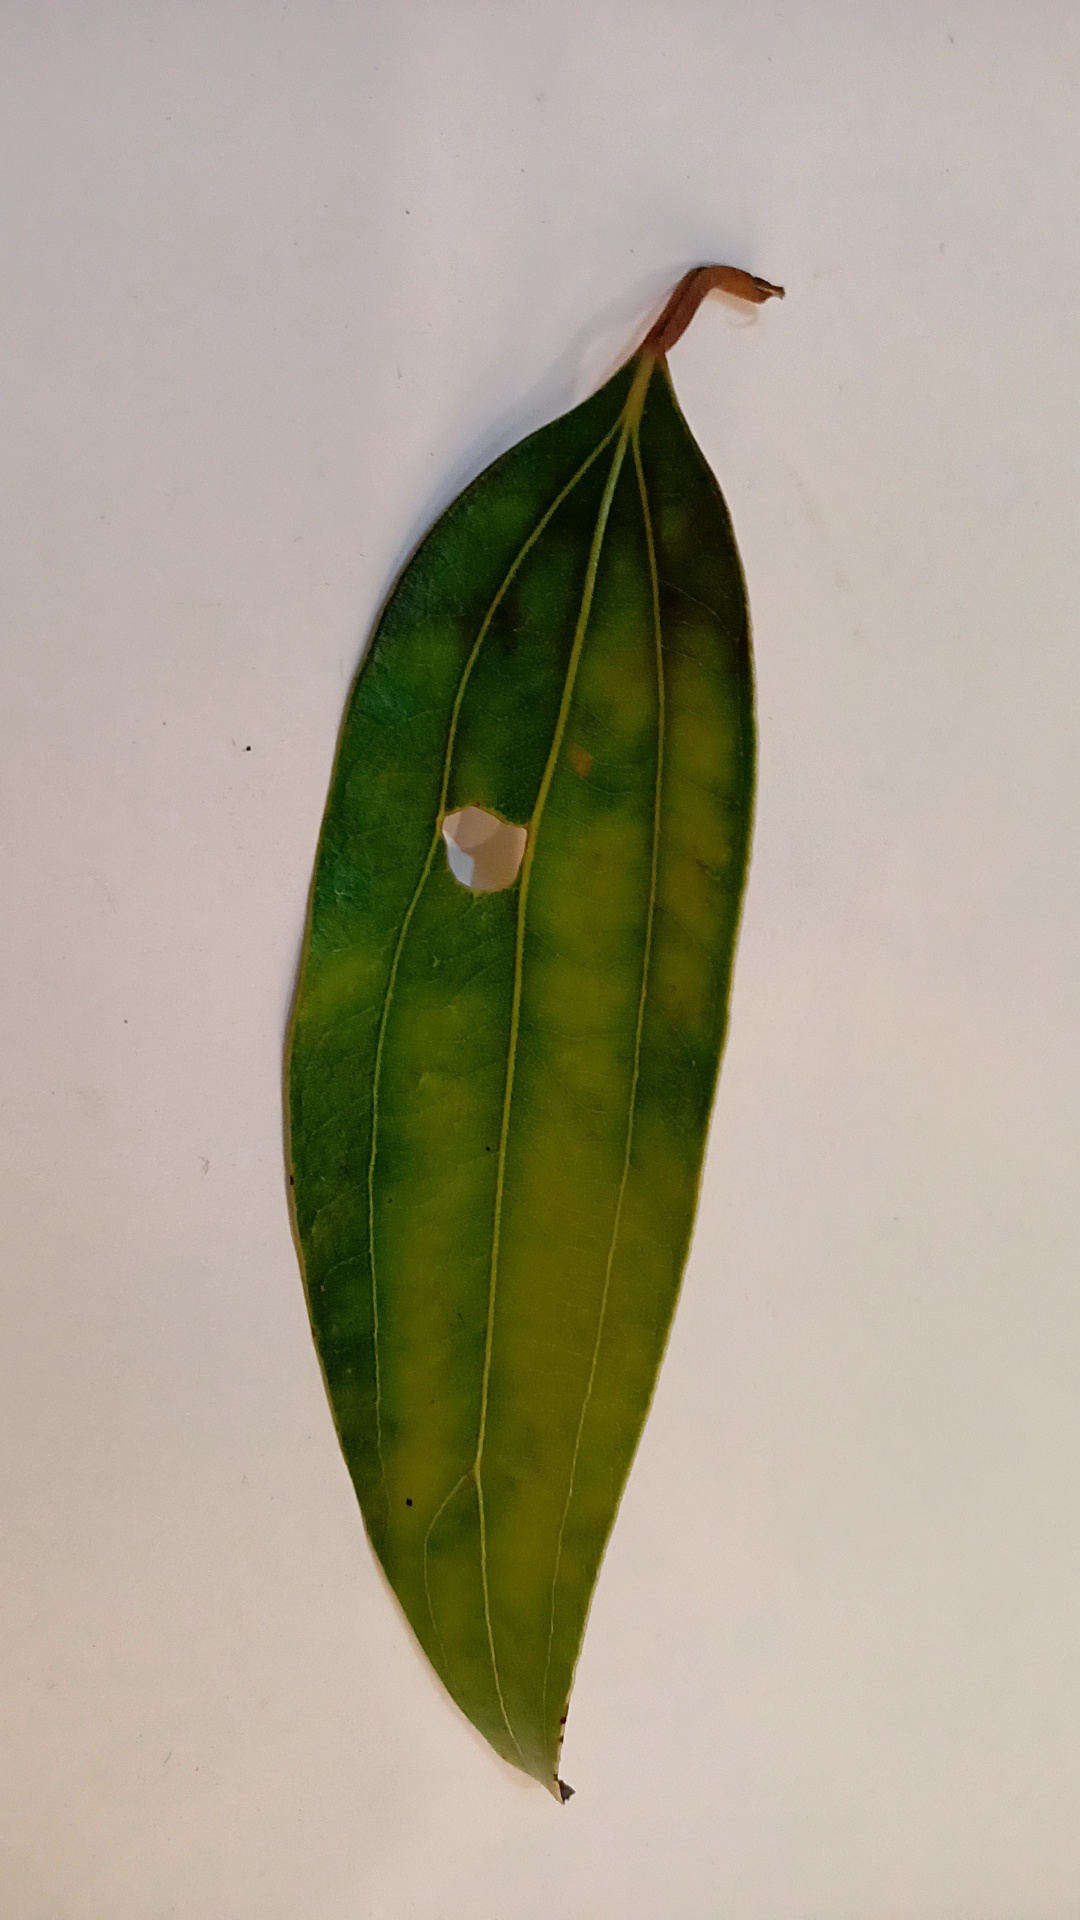
Label: Disease